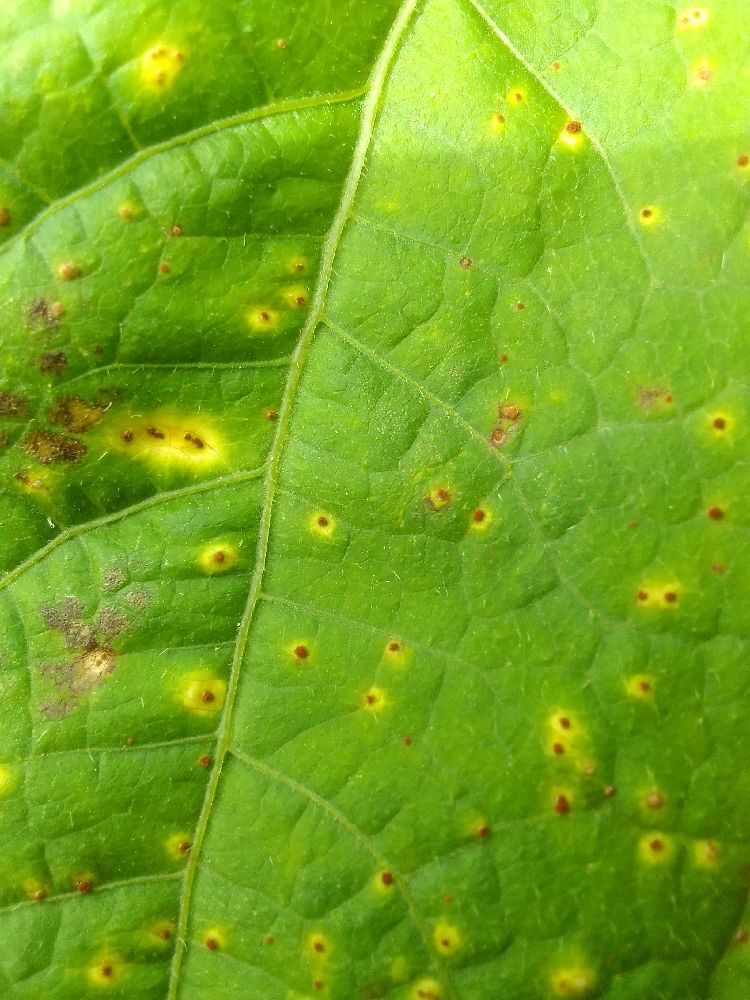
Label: rust